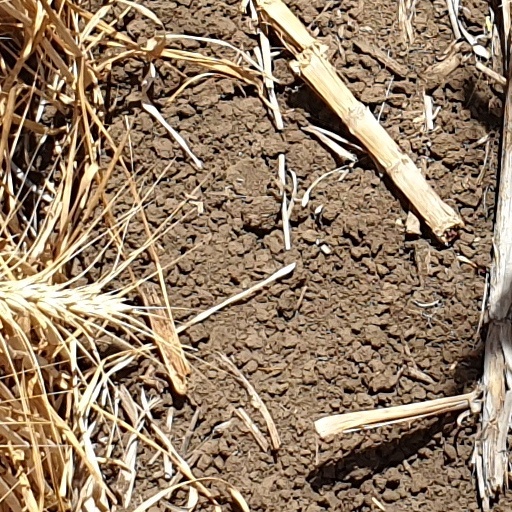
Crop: wheat